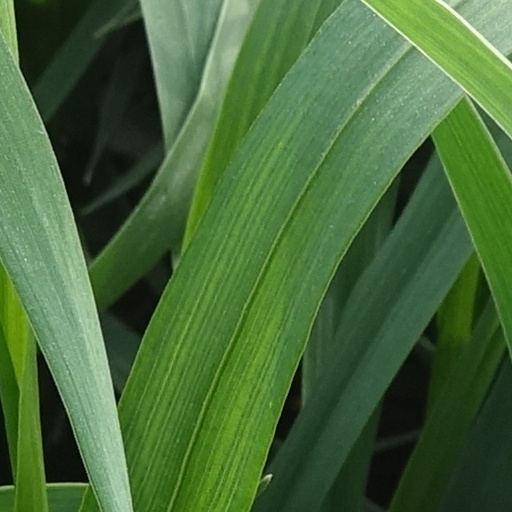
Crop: wheat